Autocourse

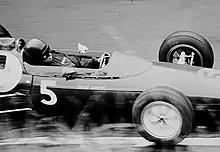
Jim Clark was the first "Autocourse" #1, in 1966

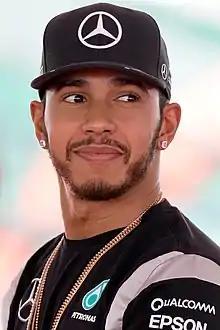
Lewis Hamilton is the most prolific "Autocourse" #1, having received the accolade on nine occasions

Obituaries of persons involved in motorsport who have died during the past year. The 2008 edition included obituaries for Phil Hill, Ove Andersson, Paul Newman and Jean-Marie Balestre, among a few others. As Autocourse is published before the end of the year, persons who died at the end of the year are listed in next publication, for example the obituary of Clay Regazzoni was in the 2007 edition.